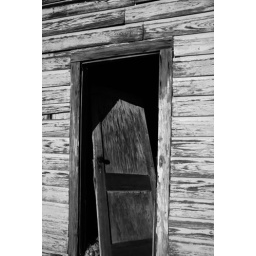
Broken door on an abandon home are common sites in rural america.